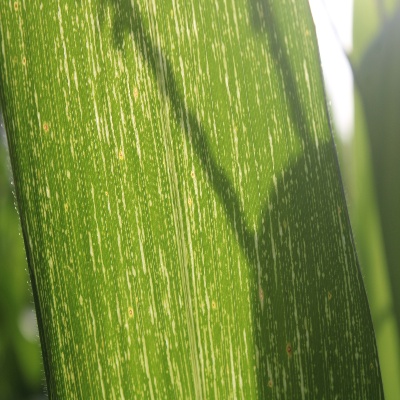
Crop: Maize
Condition: streak virus